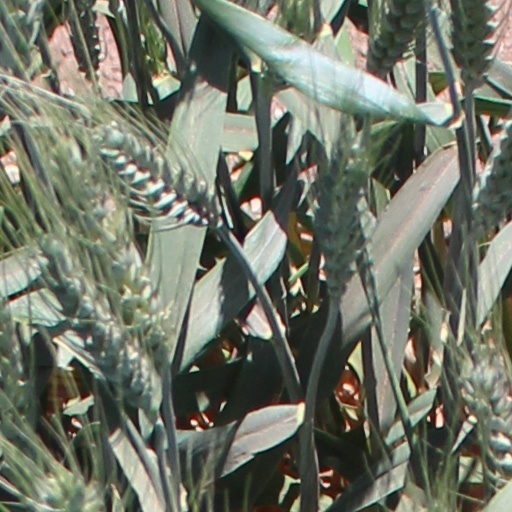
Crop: wheat